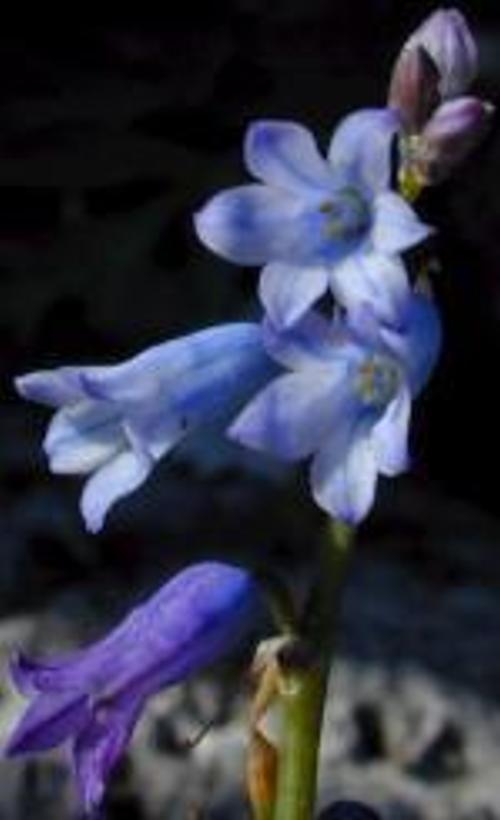
Flower: Bluebell